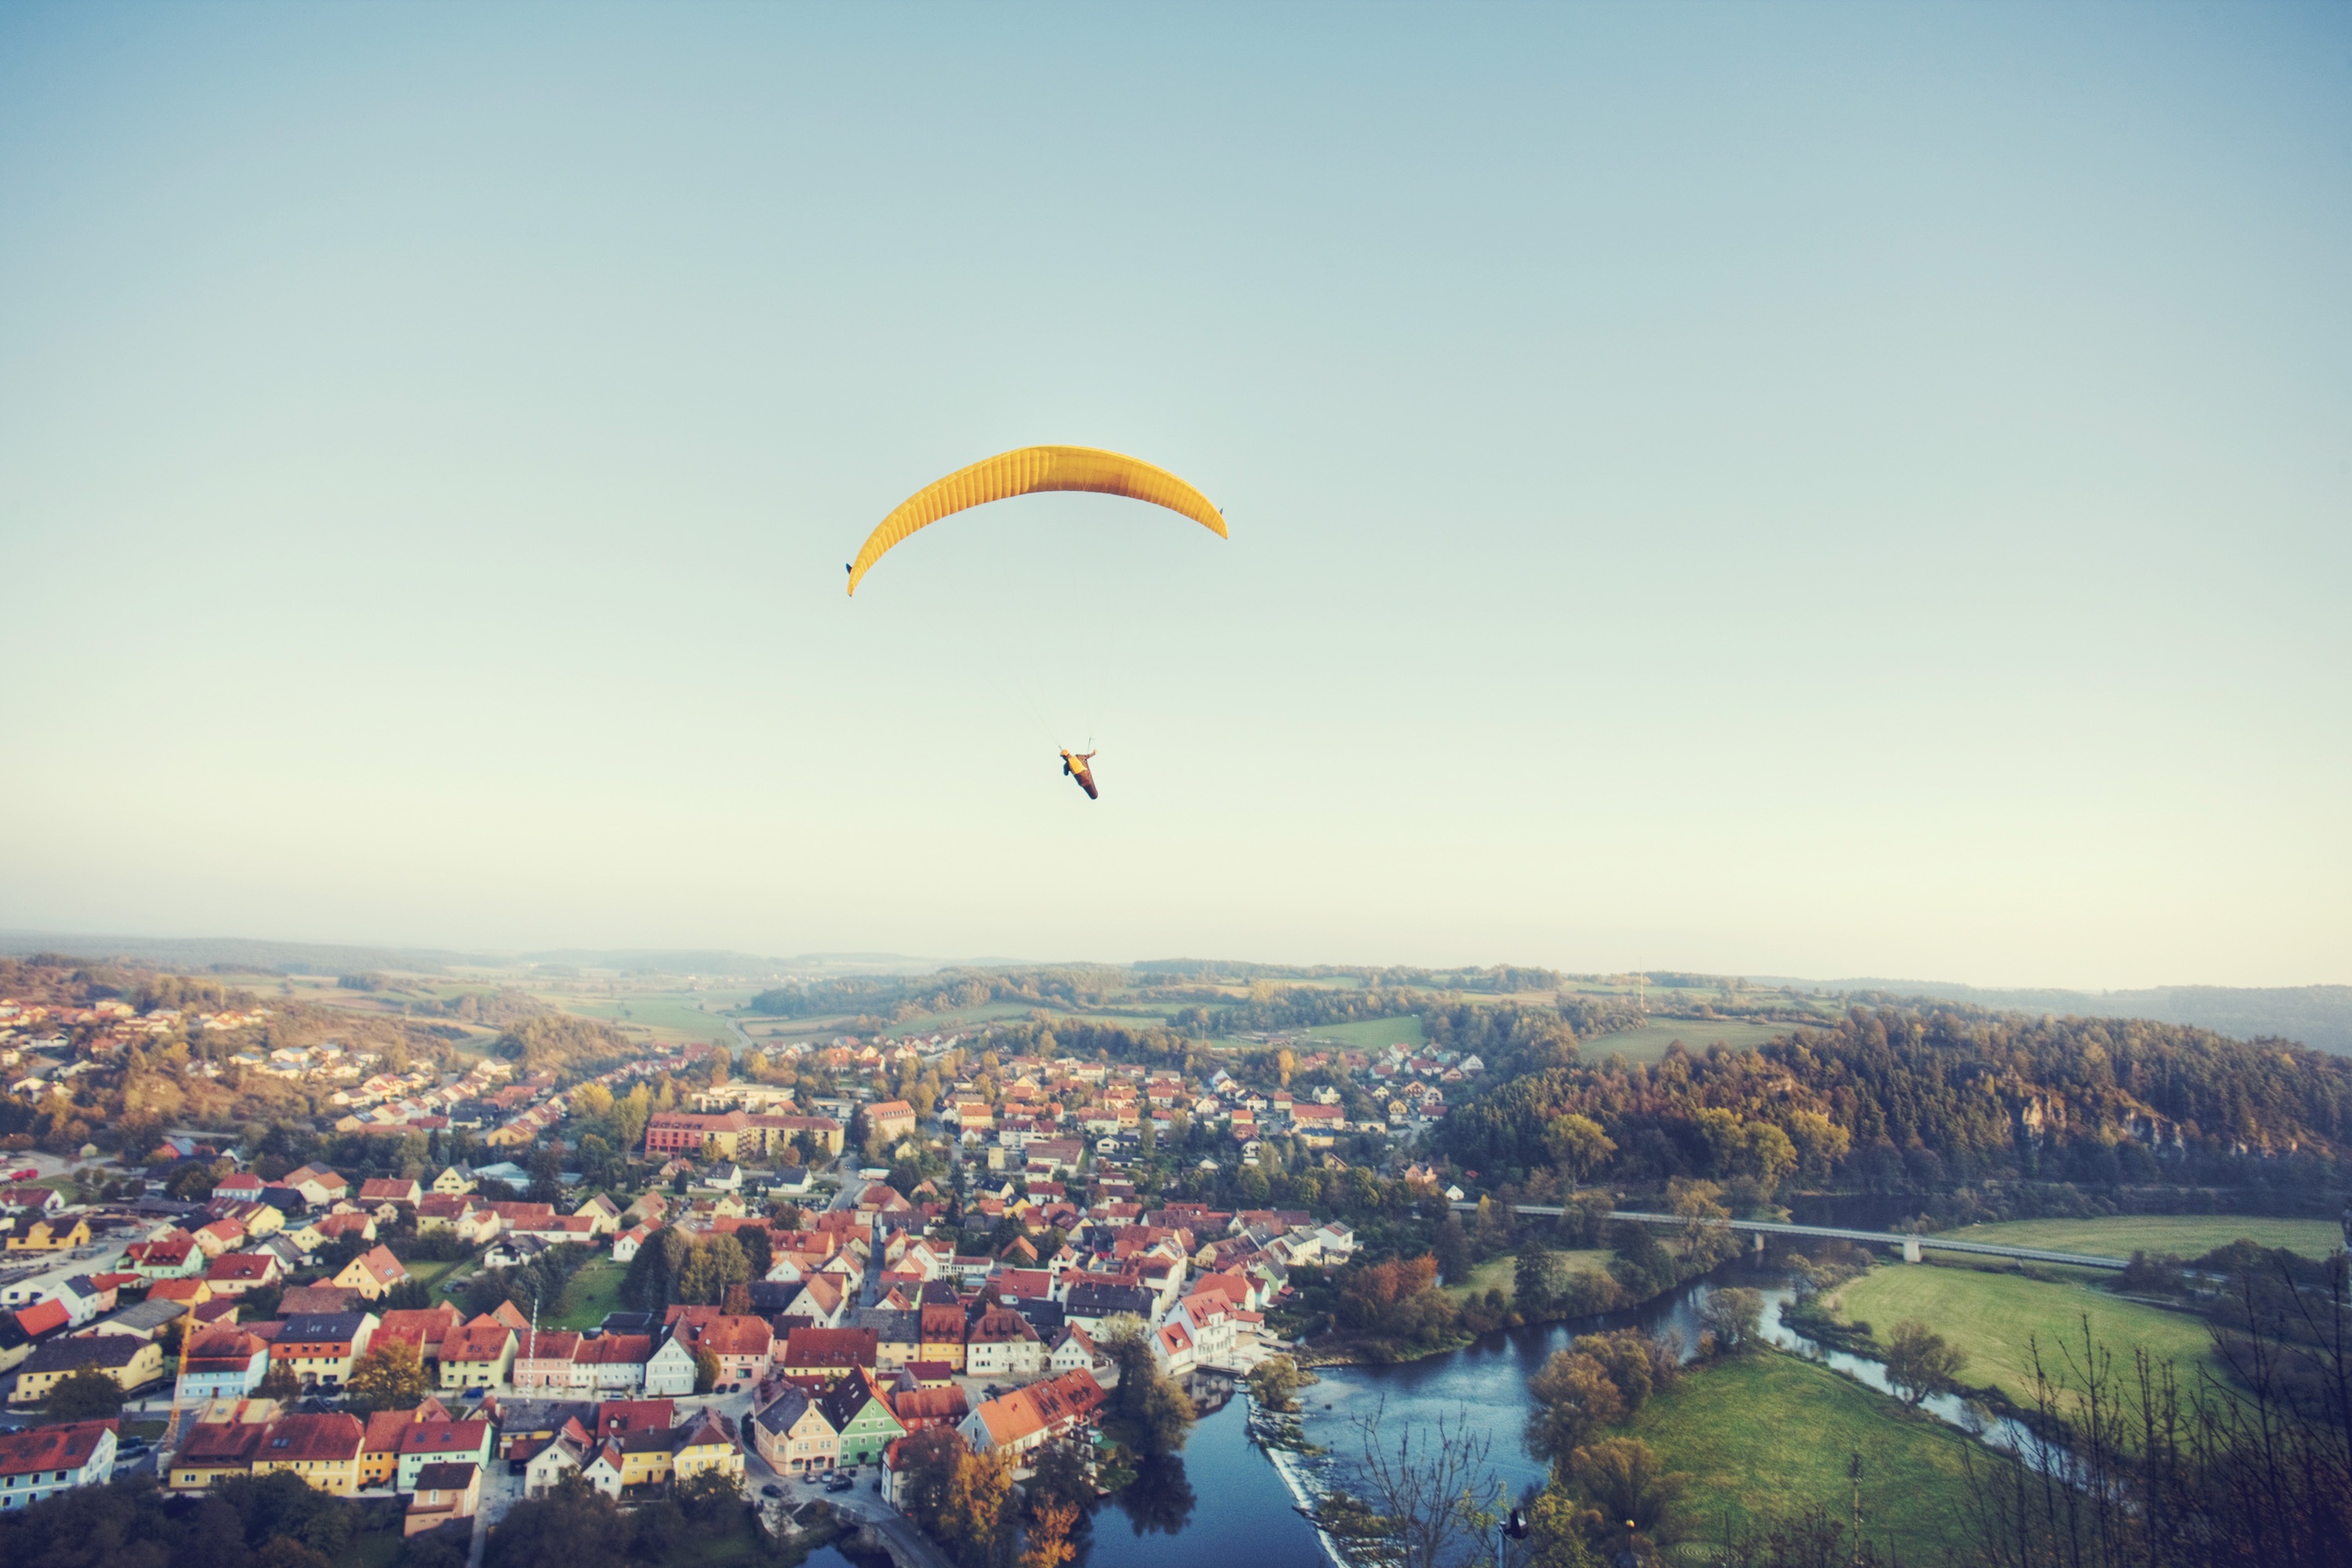
sky, sport, city, fly, summer, high, flight, action, glide, blue, freedom, float, extreme sport, parachute, paragliding, paraglider, sports, hobby, airy, air sports, adventurer, paraglider springer, atmosphere of earth, windsports, paragliding holidays